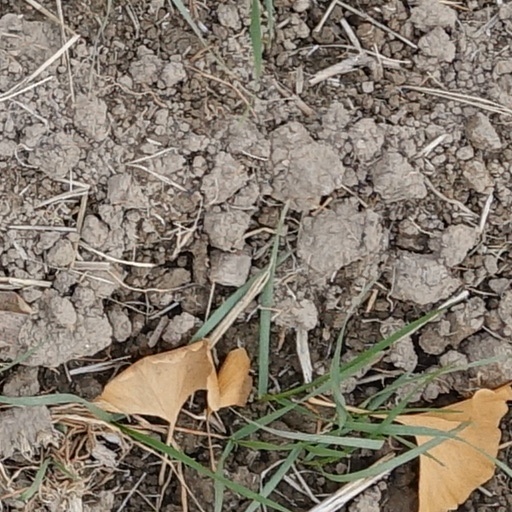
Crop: wheat